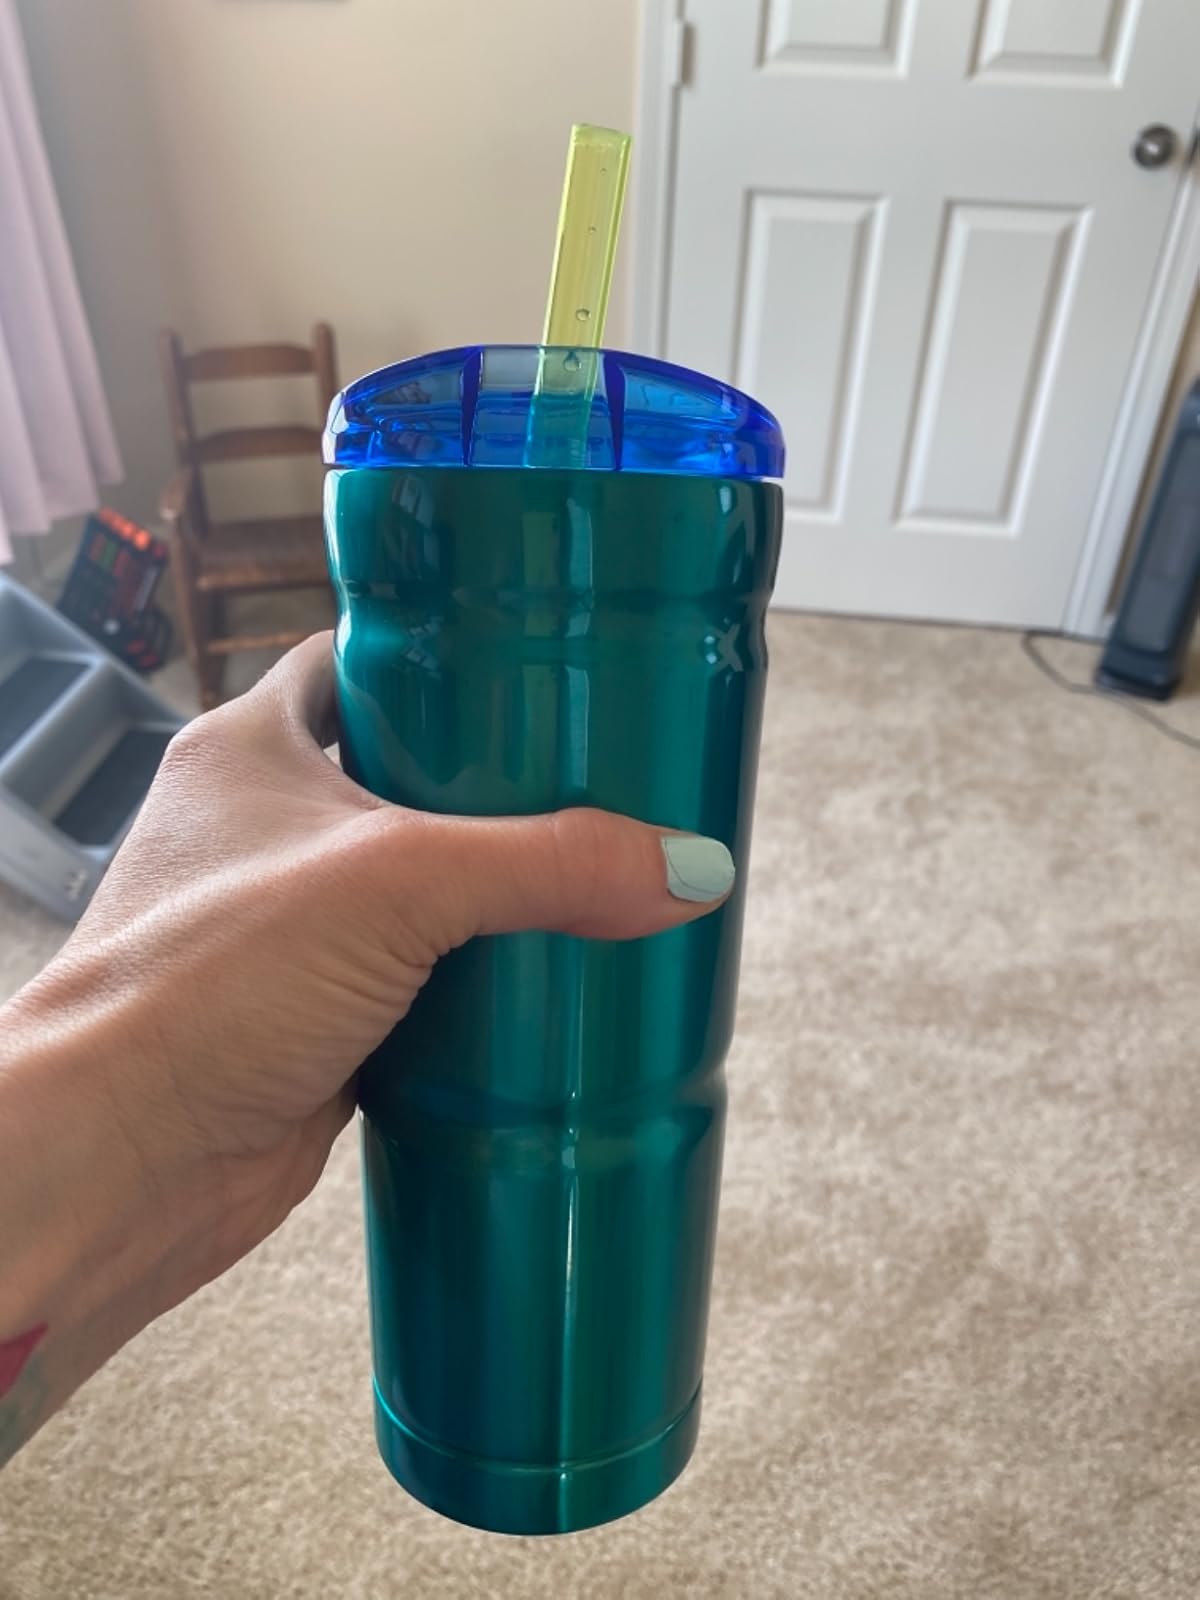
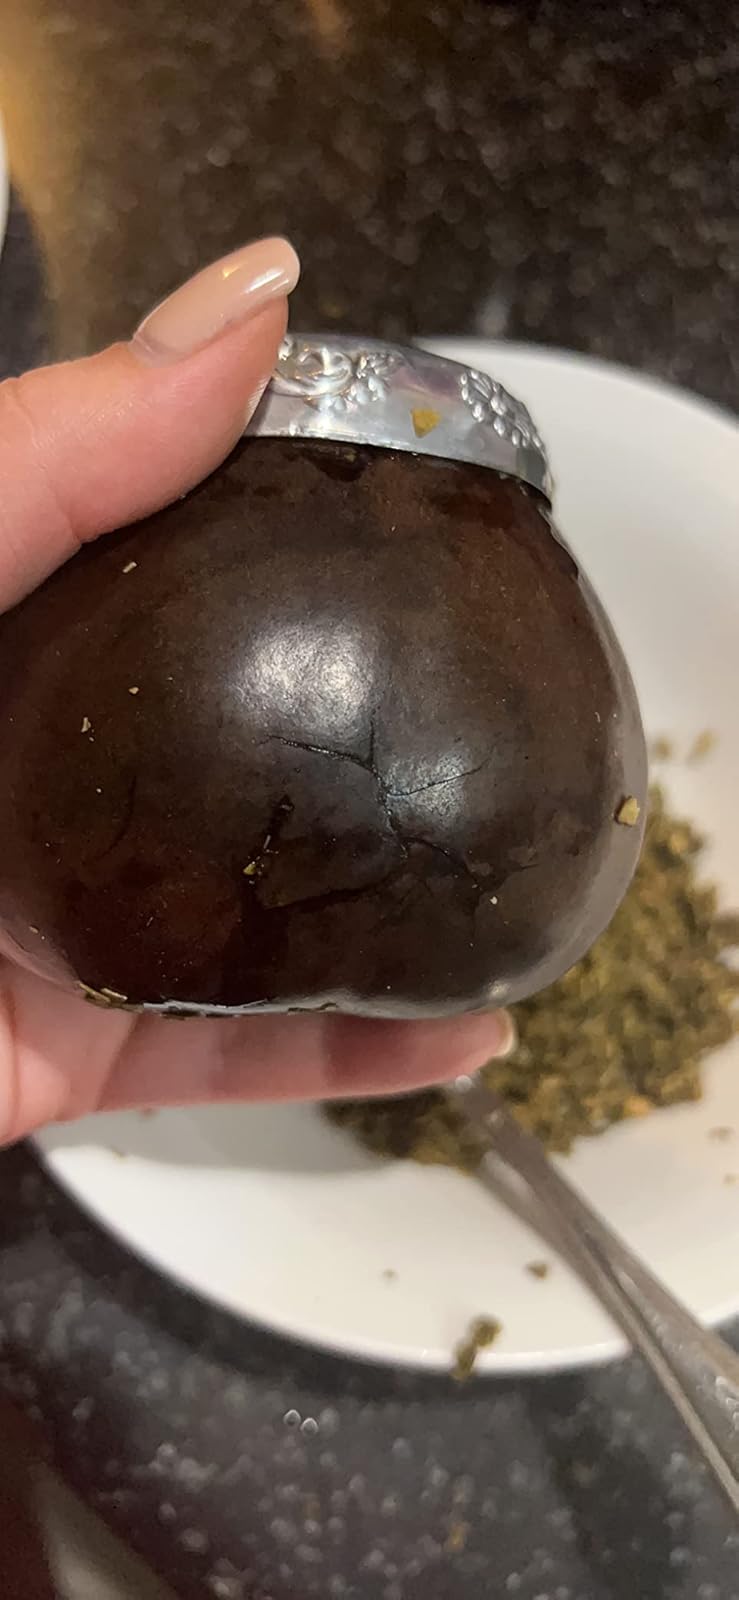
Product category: items_tea
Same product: no